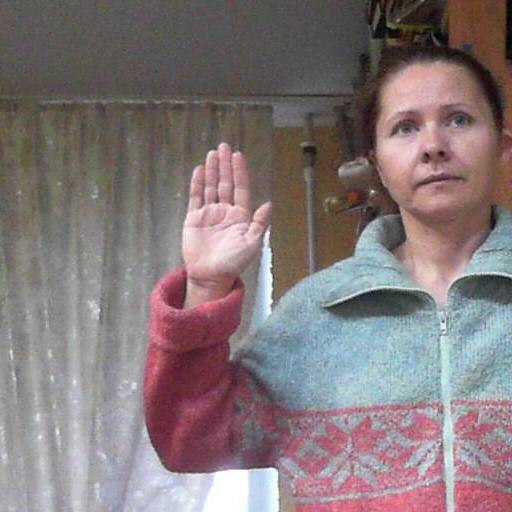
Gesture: stop